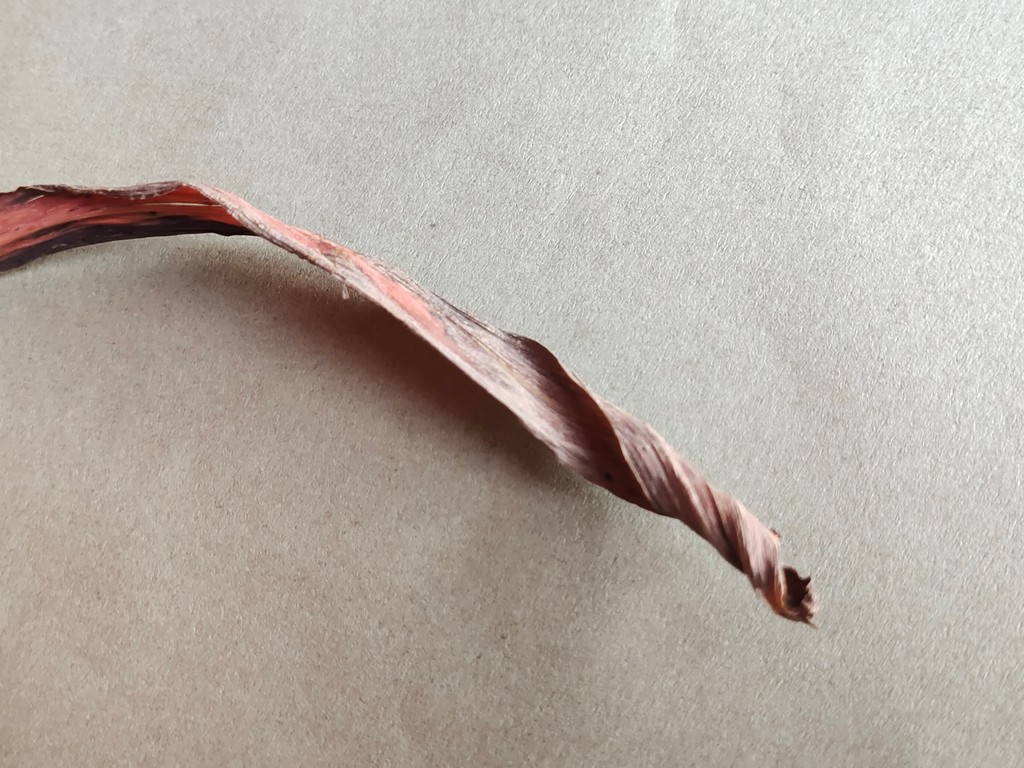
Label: Dried